Coxinha

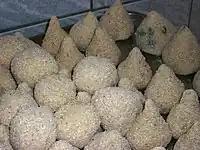
"Coxinhas" before frying. Note pieces of parsley as part of the seasoning of the thick batter.

Other unconventional ingredients, generally used for home-made "coxinhas" made by aficionados, include peas, chopped button mushrooms, heart of palm, carrot, cooked and seasoned cashew apples, unripe jackfruit or unripe breadfruit, as well as whole-wheat flour batter or even a vegetarian version of either textured vegetable protein (soy meat) or falafel with appropriate seasonings so its taste resembles a traditional coxinha more closely. These variants are rarely found in snack bars.